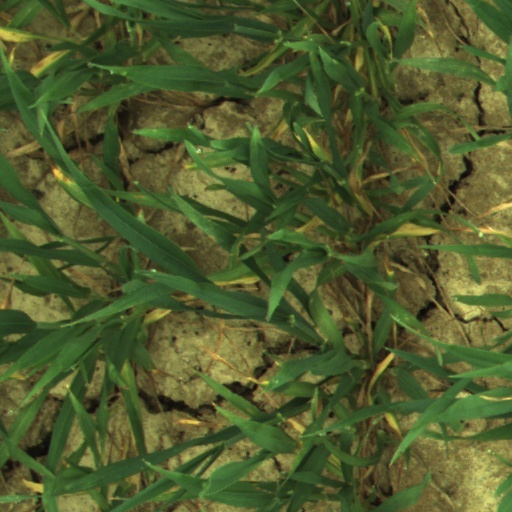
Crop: wheat